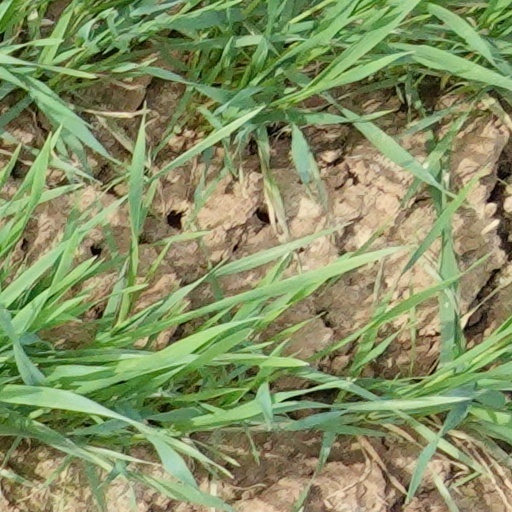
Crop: wheat